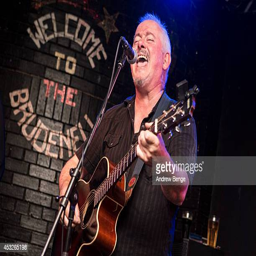
alternative country artist of artist performs on stage